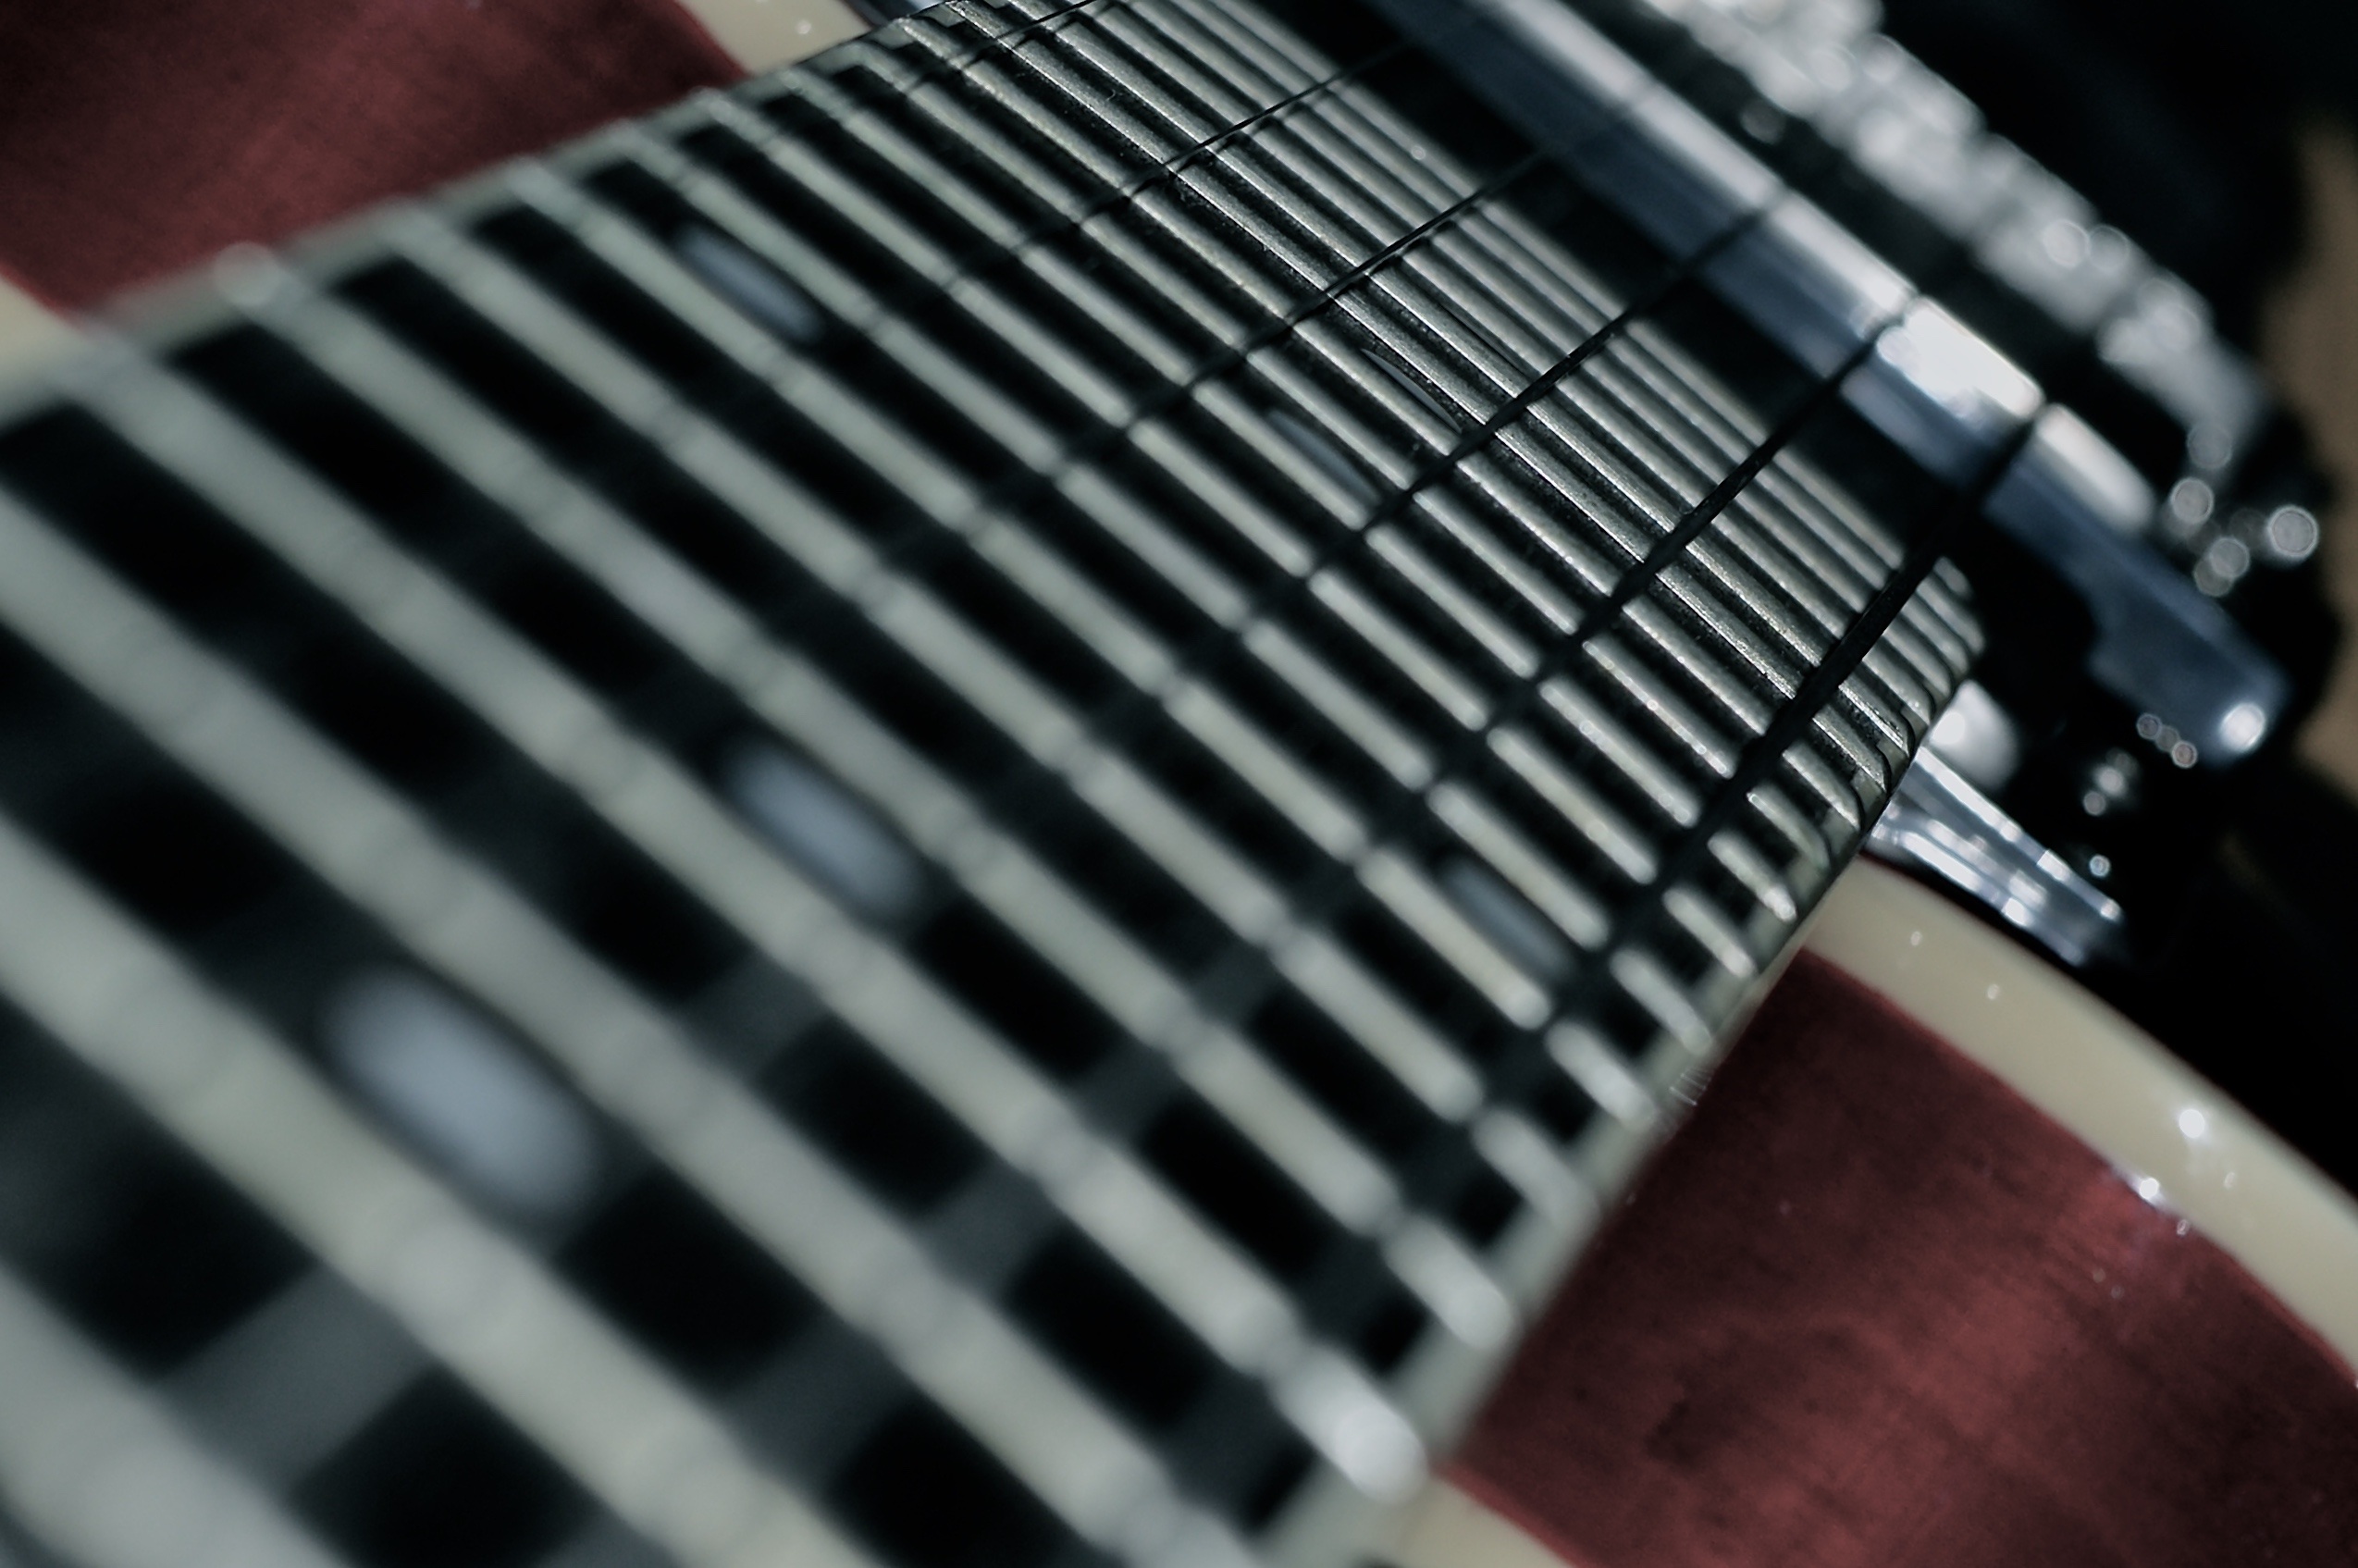
music, guitar, string, instrument, piano, musical instrument, close up, neck, musical, pickup, electric, accordion, fretboard, fingerboard, string instrument, musical keyboard, electronic instrument, plucked string instruments, folk instrument, vibraphone, humbuckers